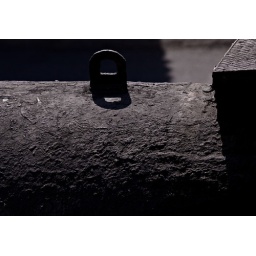
Top of the tank of the asphalt truck in front of my house today.